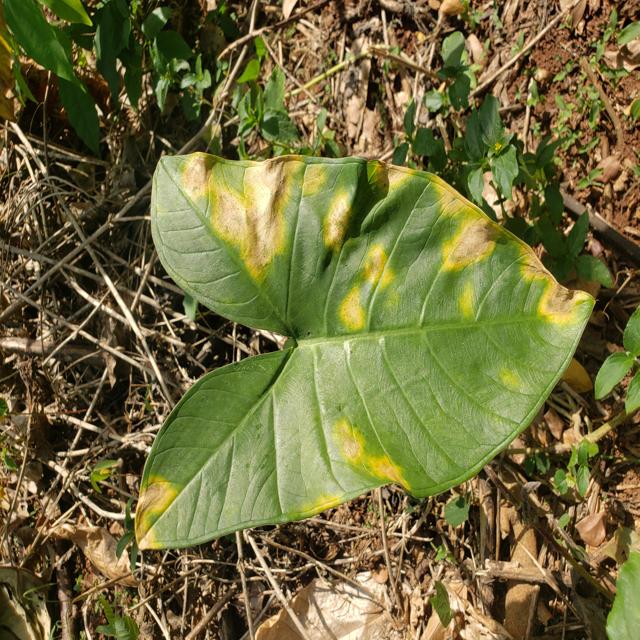
Label: Early_Blight